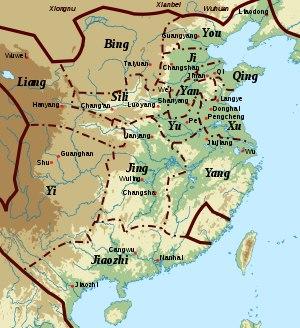
La période des « Trois Royaumes » est une période de l'histoire chinoise qui commence en 220, après la chute de la dynastie Han et s'achève avec la réunification de la Chine par la dynastie des Jin occidentaux, en 280. Les Trois Royaumes sont ceux de Wei au nord le long du fleuve Jaune, de Wu dans le sud-est, et de Shu au sud-ouest dans le bassin du Sichuan.
La dynastie Han régna sur la Chine de 206 av. J.-C. à 220 apr. J.-C. Deuxième des dynasties impériales, elle succéda à la dynastie Qin et fut suivie de la période des Trois Royaumes.